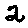
Label: 2